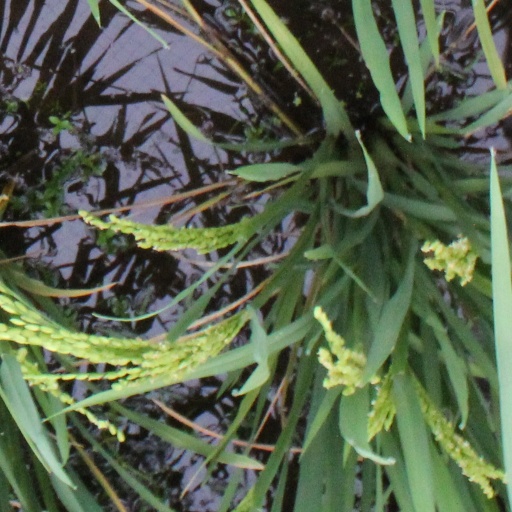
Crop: rice